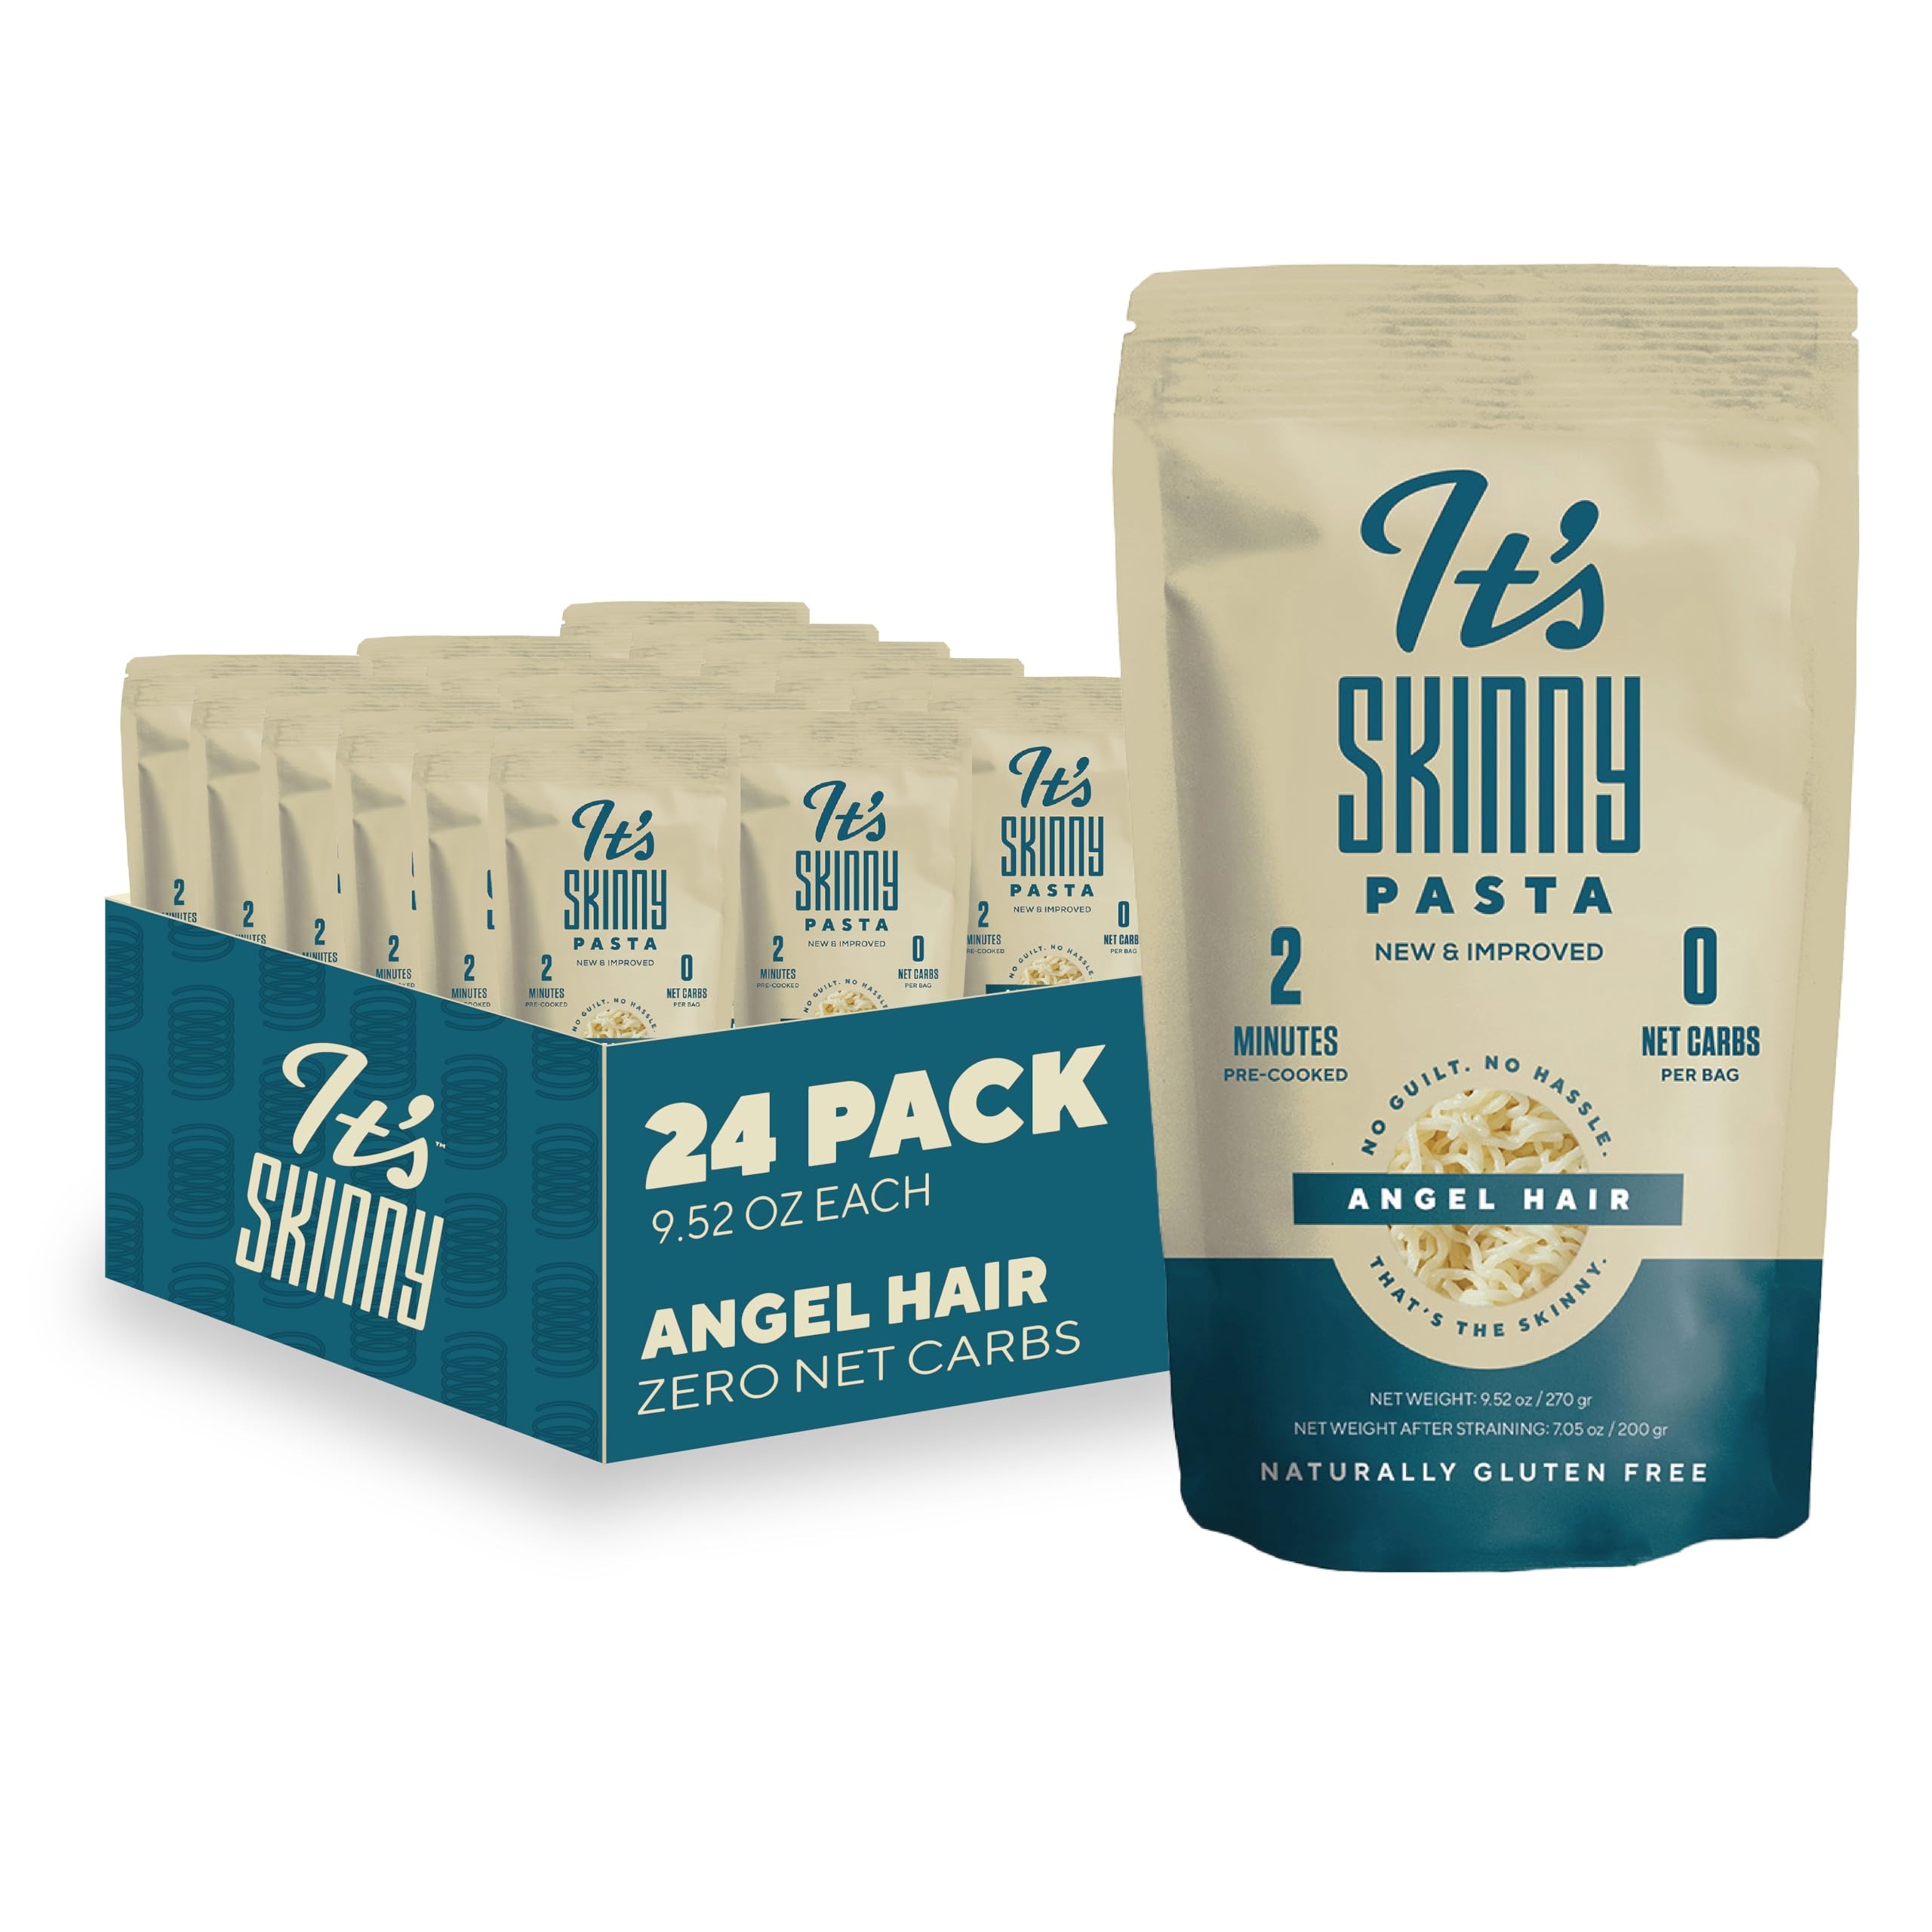
Item Name: It’s Skinny Pasta– Low Carb, Gluten-Free Konjac Pasta, Keto & Vegan-Friendly, Sugar-Free, High Fiber, Only 4.5 Calories per Serving, Ready in 2 Minutes (9.52 Ounce (Pack of 24), Angel Hair Pasta)
Bullet Point 1: Low Calorie & Zero Carbs: With just 4.5 calories and 0 net carbs per serving, this pasta is the perfect choice for keto, low carb, and gluten-free diets—allowing you to enjoy pasta without the carbs.
Bullet Point 2: Made from Konjac, High in Fiber: Crafted from konjac, a plant known for its high fiber content, this keto pasta noodles is ideal for those looking to reduce carb intake while still enjoying a satisfying meal.
Bullet Point 3: Keto, Vegan, Kosher & Non-GMO: This pasta is gluten-free, vegan, and keto-friendly, making it perfect for a variety of dietary preferences. It contains no animal products, is Kosher-parve under KOF-K Kosher Supervision, and is Non-GMO Project certified.
Bullet Point 4: Low Sodium and Low Glycemic Pasta: With no sugar, only 10mg of sodium, and 2 grams of fiber per serving, this shirataki noodle is a great addition to a variety of dietary plans.
Bullet Point 5: Quick & Easy to Prepare: Each pack contains 6 servings of pre-cooked gluten free pasta, ready in just 2 minutes. It’s perfect for quick meals or meal prepping for the week ahead.
Product Description: <p>It's Skinny doesn't look like other pasta.</p> <p>That's because it's made with a plant called konjac. Used for thousands of years, konjac is full of fiber and remarkably low in carbs. But what it's really phenomenal at is capturing all the biggest, richest, wildest flavors you can dream up. After all, when your pasta only has 9 calories, no ingredient is off the table.&nbsp;</p> <p>So grab a bowl and fill it to the brim with sauce or broth or meatballs galore. It's Skinny pasta time.</p>
Value: 6.0
Unit: Count

Price: 73.98